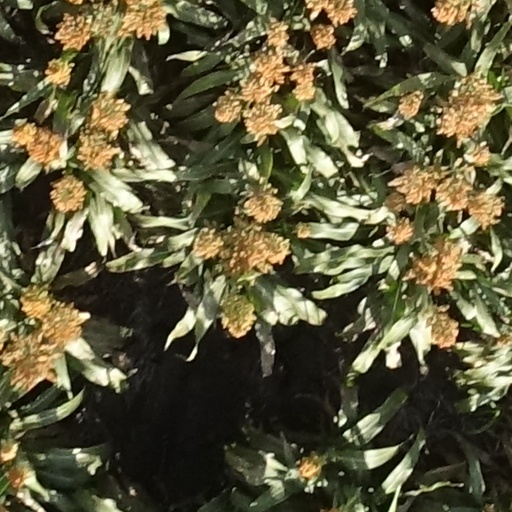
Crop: sorghum